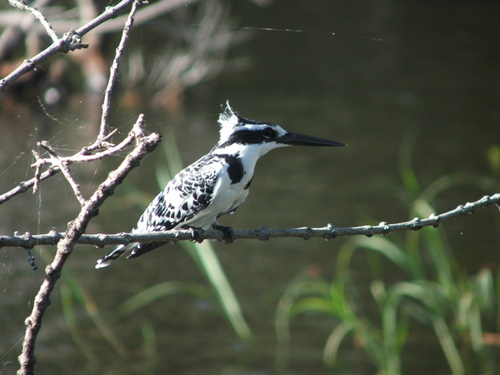
a medium size bird with a very long black bill, a white belly, and wing feathers that are black and white spotted.
this black and white bird has a long beak and a tuft at its neck.
this bird is white with black on its wings and has a long, pointy beak.
this bird has a black and white speckled appearance with an extremely long thick pointy bill.
this colorful bird has a very long pointed bill, black tarsus & feet, black & white mottled wings, and a white belly.
this white and black speckled bird has a long black beak and pointed feathers at the top of it's head.
this bird has wings that are black and white and has a long billa small black and white bird with a long black beak.
this bird has a black crown, black and white primaries, and a white belly.
this bird has a long black pointy beak, black and white spotted body, fur sticking out of its head, and a short tail.
Species: Pied Kingfisher